Avro Shackleton

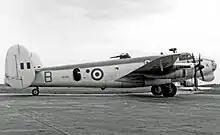
Shackleton MR.1 of 269 Squadron with dorsal turret in 1953

The "MR 2" was an improved version of the Shackleton, featuring numerous refinements that had been proposed for the MR1. The radar was upgraded to ASV Mk 13, and the radome relocated from the aircraft's nose to a ventral position aft of the bomb bay, the radome was retractable and could be fully extended only with the bomb bay doors open. It had improved all round radar coverage and minimised the risk of bird strikes. Both the nose and tail section were lengthened, the tailplane was redesigned, the undercarriage was strengthened and twin-retractable tailwheels were fitted. The Bristol dorsal turret was initially retained, but was later removed from all aircraft after delivery. The prototype, VW126, was modified as an aerodynamic prototype at the end of 1950 and first flew with the MR 2 modification on 19 July 1951.